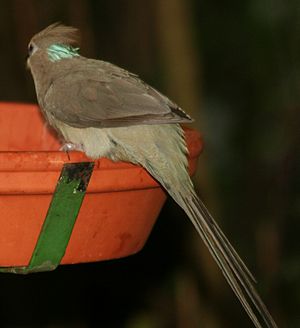
Musefugle
Blånakket musefugl, Urocolius macrourus
Blånakket musefugl, Urocolius macrourus
Musefugle er en fugleorden med blot seks arter alle i familien Coliidae. Ordenens fugle findes kun i Afrika syd for Sahara og er dermed den eneste fugleorden begrænset til dette kontinent.